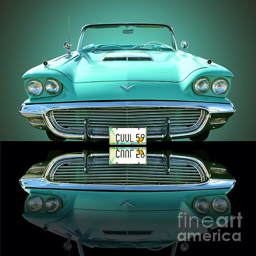
cool car - like the color !